53rd Fighter Squadron

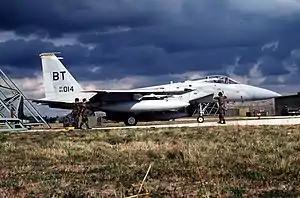
Capt. John T. Doneski in 84-14 shot down an Iraqi Su-22M with an AIM-9M during operation "Desert Storm".

The squadron was upgraded to the McDonnell Douglas F-15A Eagle in April 1976. In 1980, more advanced F-15Cs and F-15Ds would replace the original F-15As. Throughout the 1970s and 1980s, the squadron conducted routine training missions however the outbreak of the 1990–91 Gulf War put the F-15s of Bitburg into the heart of the conflict. The squadron's pilots and aircraft engaged in combat operations during Operation Desert Storm. Not a single F-15 aircraft was lost in combat during the war. In June 1991, the deployed squadron returned to Bitburg.